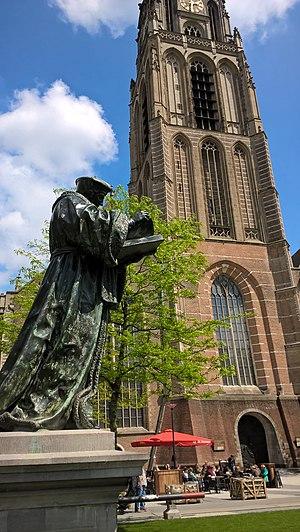
Desiderius Erasmus Rotterdamus statue's to Rotterdam, in Neederlands.
La statue d'Érasme est une sculpture faite en bronze représentant le philosophe, humaniste et théologien Érasme. L'œuvre est moulée et façonnée par Hendrick de Keyser au début du XVIIᵉ siècle, de 1619 à 1621, et finalisée par Jan Cornelisz. Ouderogge en 1622. La statue est inaugurée le 30 avril 1622. Elle est répertoriée comme étant le plus ancien bronze d'art des Pays-Bas. La statue est actuellement localisée sur la Grotekerkplein, en face de l'église Saint-Laurent, au sein du quartier de Stadsdriehoek, dans l'arrondissement Centre de la ville de Rotterdam.
Érasme, également appelé Érasme de Rotterdam, né dans la nuit du 27 au 28 octobre 1466, ou 1467, ou 1469, à Rotterdam, mort le 12 juillet 1536 à Bâle, est un chanoine régulier de saint Augustin, philosophe, humaniste et théologien des Pays-Bas bourguignons, considéré comme l’une des figures majeures de la culture européenne.